Law & Order: Special Victims Unit season 1

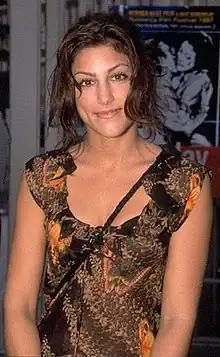
Jennifer Esposito played reporter Sarah Logan, a rape victim who is also targeted by a stalker.

The first season featured the highest number of crossover appearances in "SVU". Angie Harmon portrayed her "Law & Order" character ADA Abbie Carmichael for six episodes. Jerry Orbach (Det. Lennie Briscoe) and his new partner Jesse L. Martin (Det. Ed Green) were shown working together in the third episode. Almost the entire cast of the original series appeared in the crossover episode "Entitled." Another character establishing ties to the original was Detective Ken Briscoe, the nephew of Lennie Briscoe. He was played by Chris Orbach, the son of Jerry Orbach. The younger Orbach later said that he had mixed feelings about his role on the show, as he felt he "only got the gig because of [his] old man." Years after that, he'd admit to friends that he was simply very nervous on set about living up to his dad, and felt out of his depth.